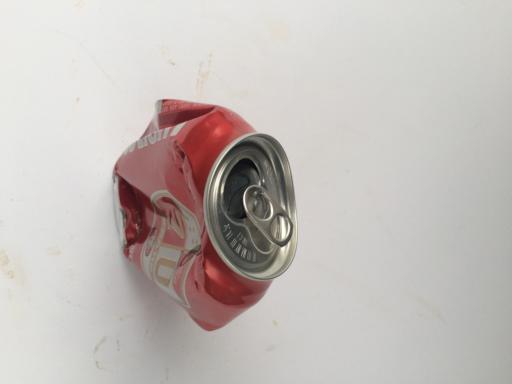
Label: cans